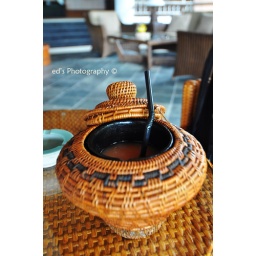
The Andaman Hotel, Langkawi. Welcome Drink at the Lobby Lounge. Tasty fruit mix juice served in handcrafted cup holder.